Louis-Pantaléon de Noé

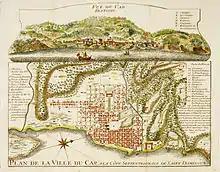
View and plan of Cap-Français in 1728.

Jean-Louis de Noé held the title of count and began a career as a naval officer, which brought him to Cap-Français, Saint-Domingue, where he married Marie-Anne de Bréda by contract signed on November 27, 1725. She was the daughter of Pantaléon I de Bréda, who left her a plantation located in the Limbé district, west of Cap-Français, where about fifty slaves worked. It was thus a marriage between a younger Gascon with a prestigious name but relatively little wealth and a Creole heiress.